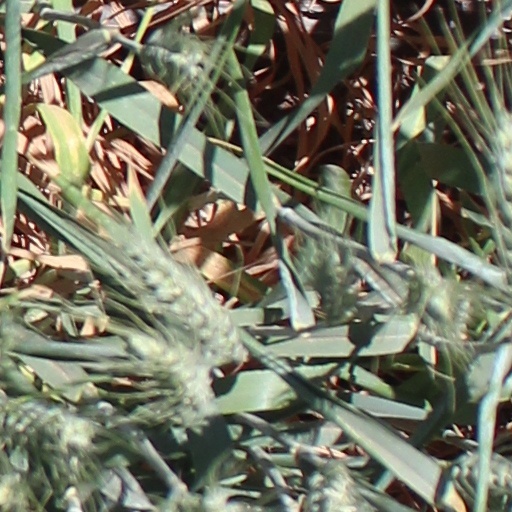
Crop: wheat